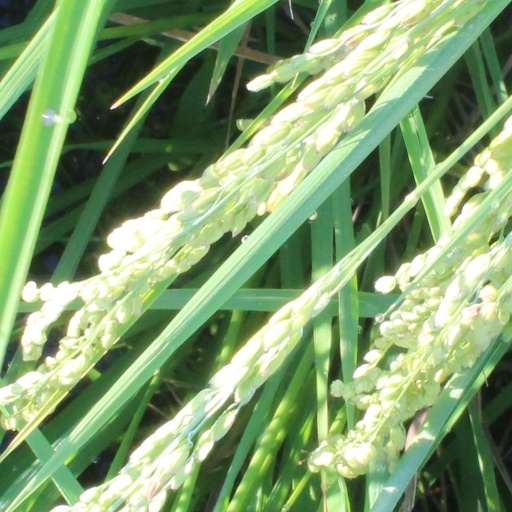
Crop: rice